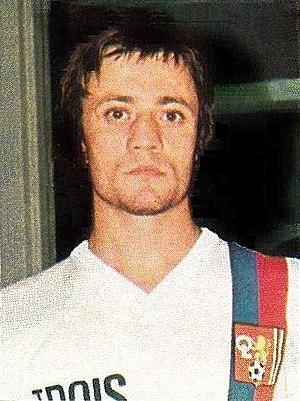
Bernard Lacombe en 1977 (Olympique lyonnais), Euro 77 Panini n°107.
Bernard Lacombe est un dirigeant de l'Olympique lyonnais et un ancien footballeur international français né le 15 août 1952 à Villefranche-sur-Saône.